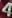
Number: 4